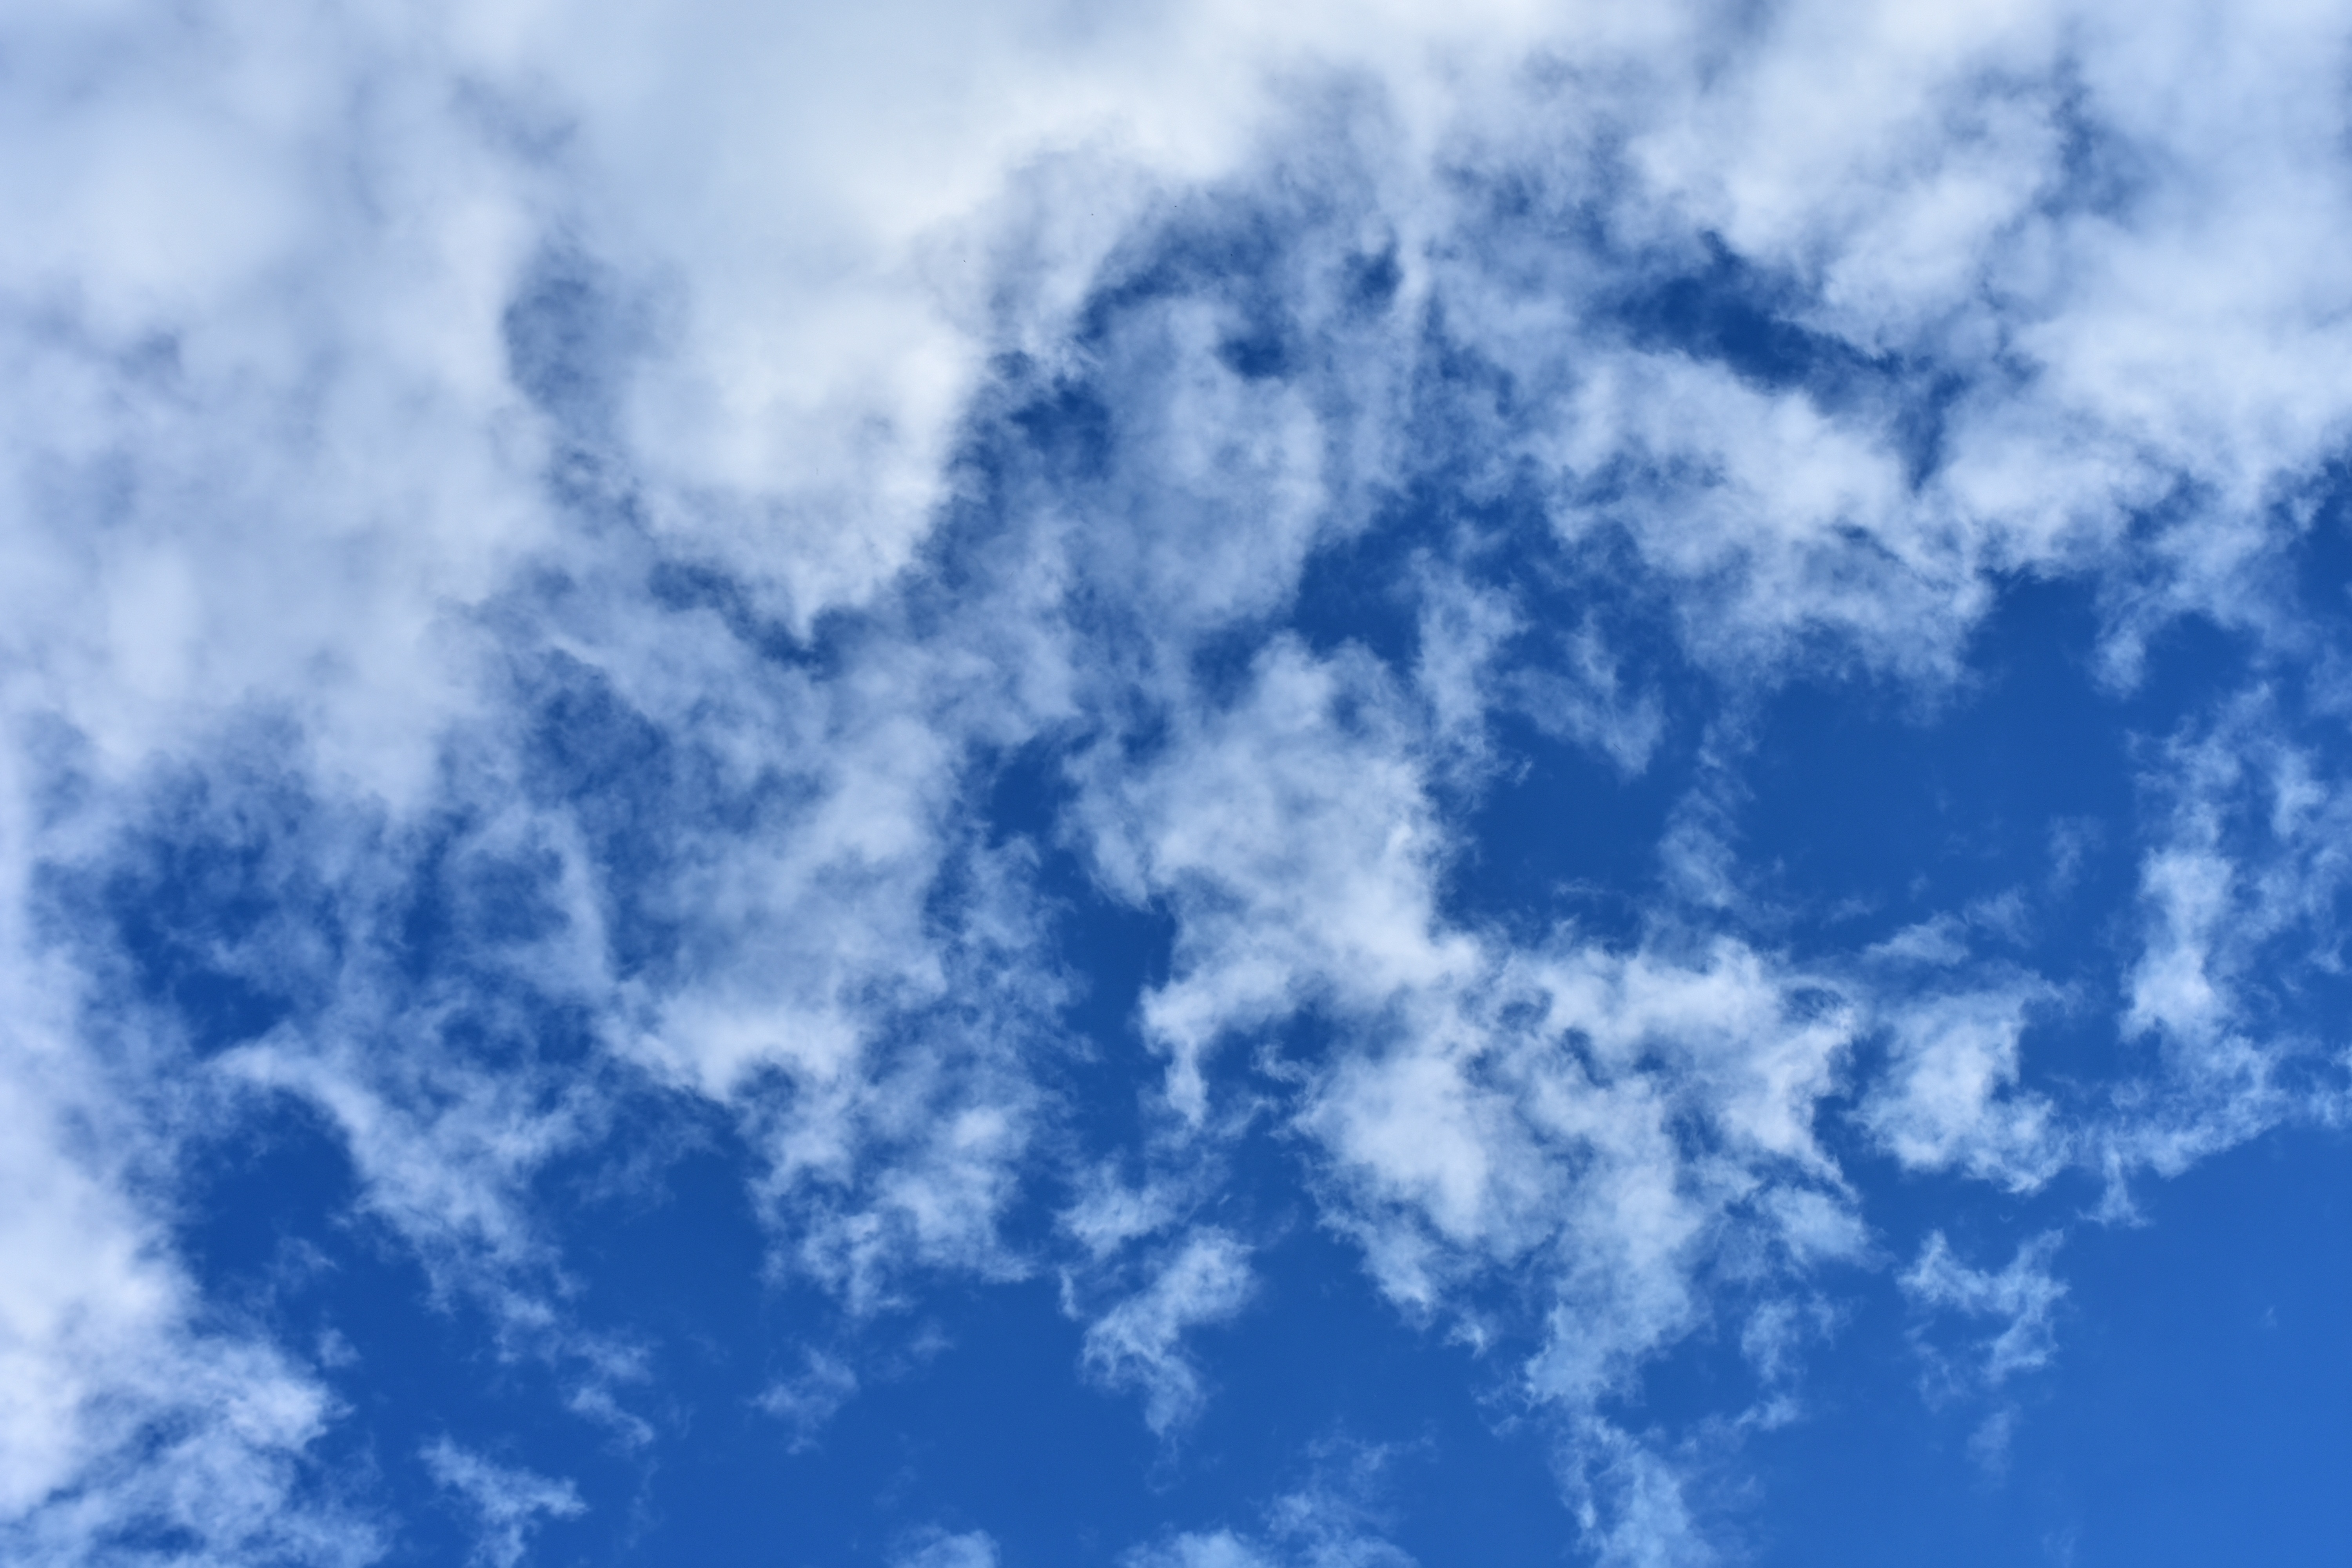
horizon, cloud, sky, sunlight, cloudy, atmosphere, daytime, cumulus, blue, blue sky, clouds, meteorological phenomenon, atmosphere of earth